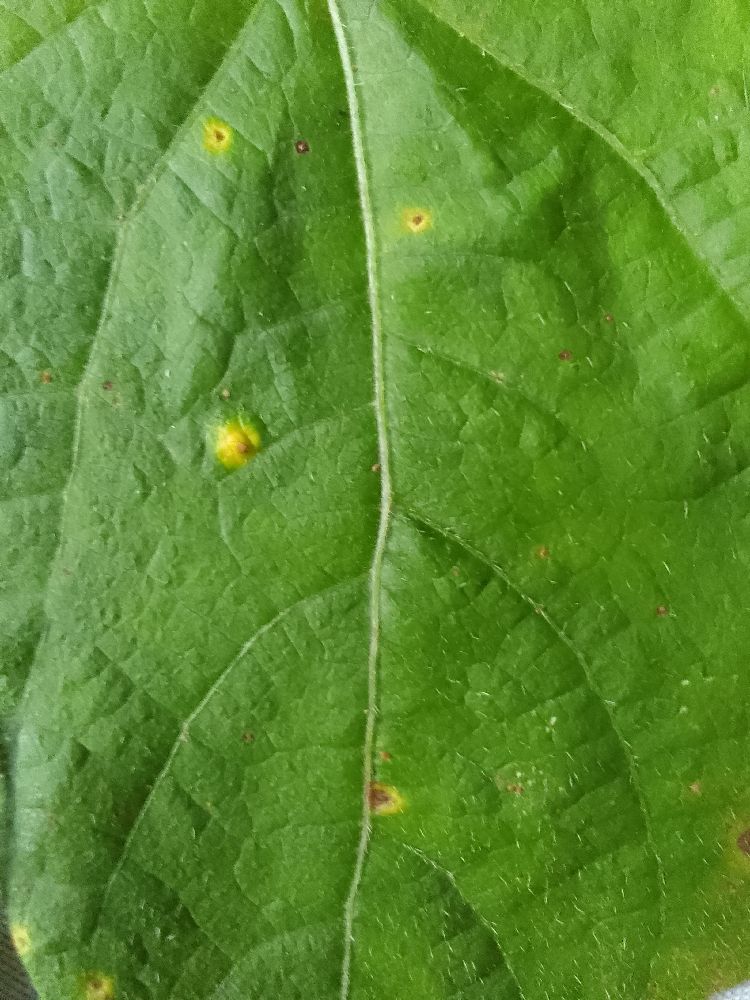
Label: rust